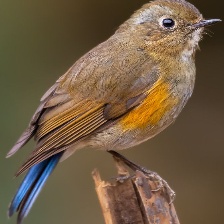
Species: HIMALAYAN BLUETAIL
Scientific name: TARSIGER RUFILATUS